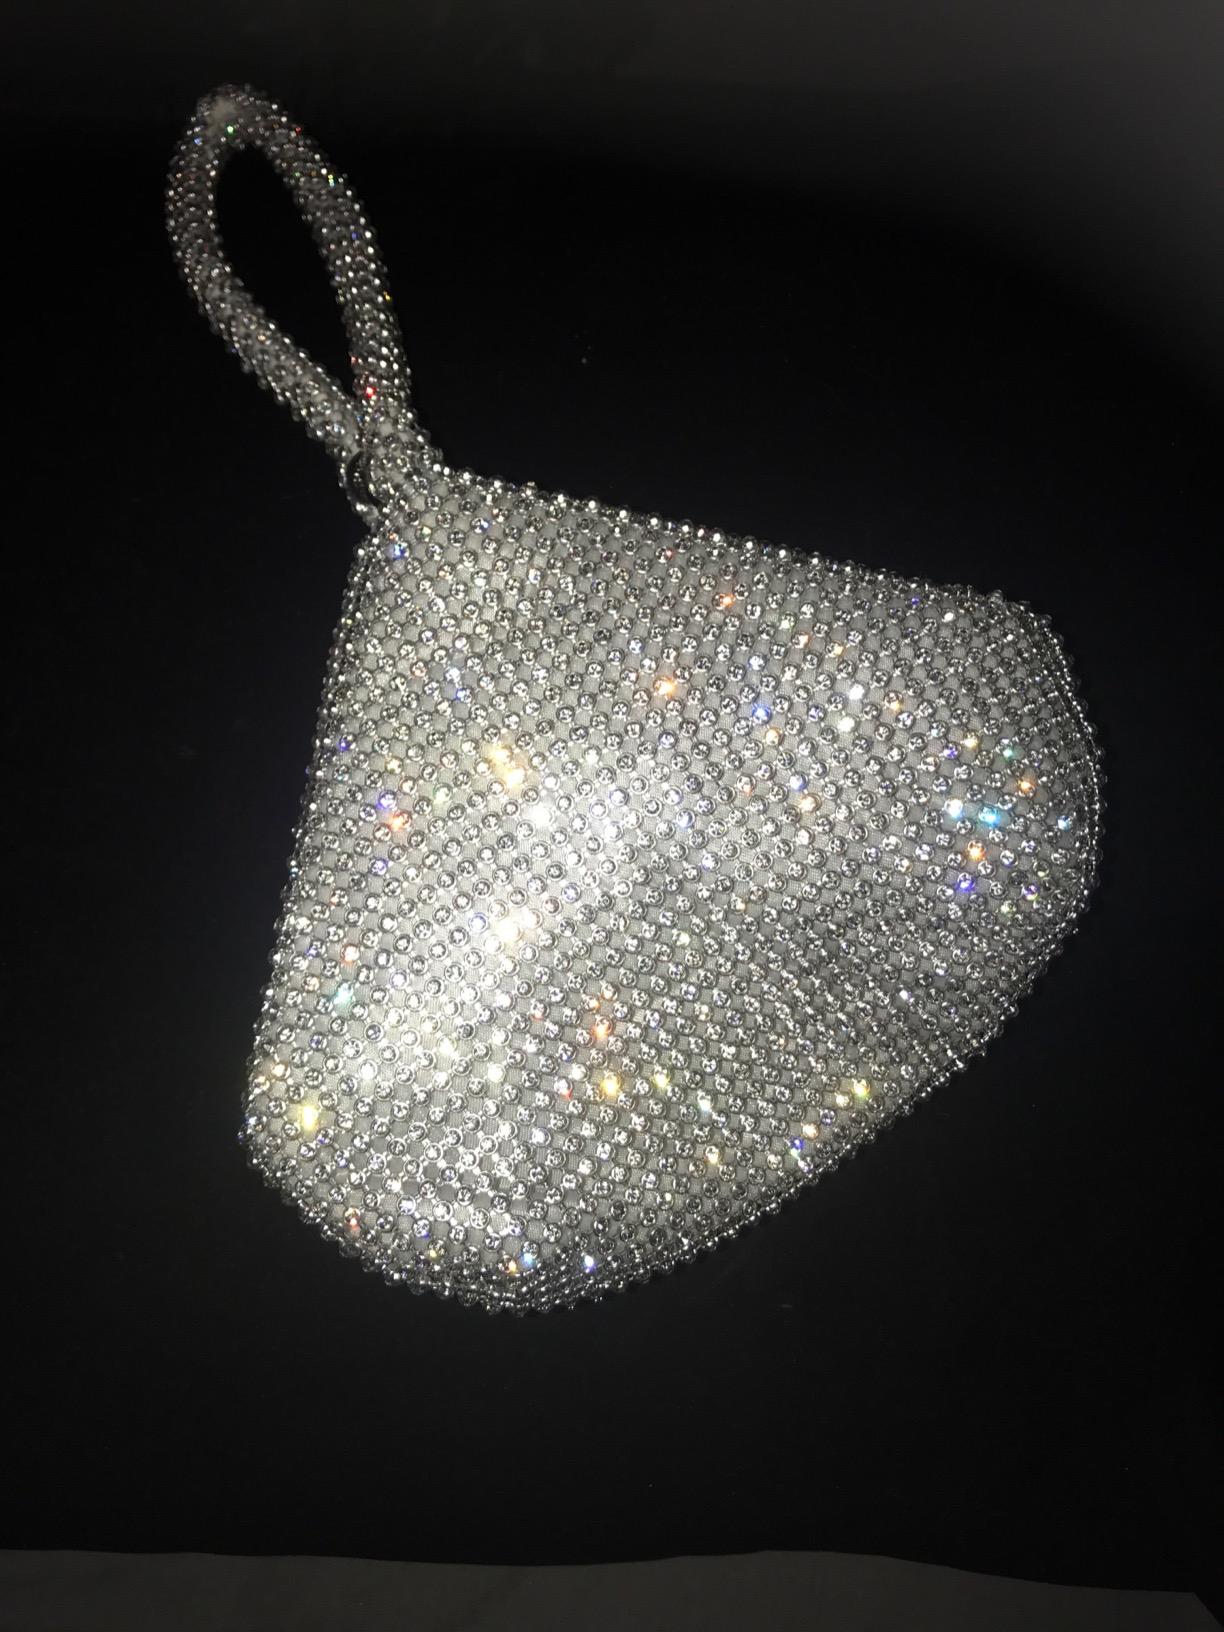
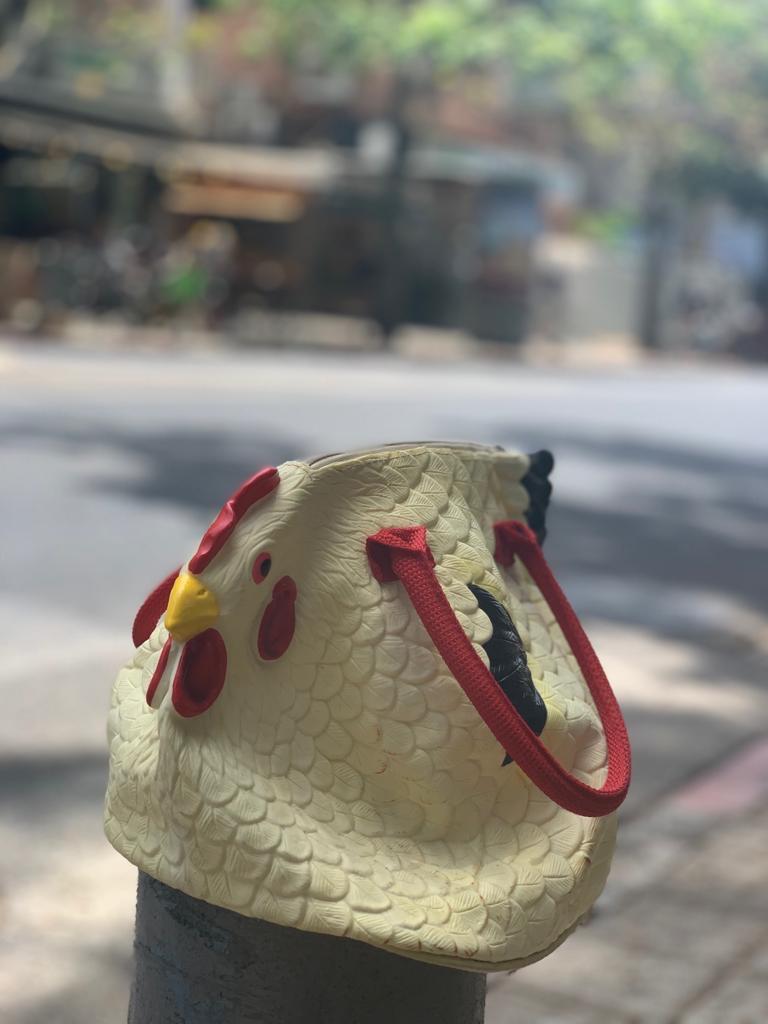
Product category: accessories_handbag
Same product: no